Joseph Ebuya

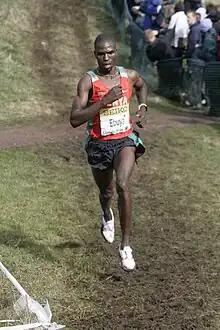
Joseph Ebuya at the IAAF World Cross Country Championships 2008 in Edinburgh

Joseph Ebuya (born 20 June 1987) is a Kenyan professional runner who specialises in the 5000 metres and was the 2010 IAAF World Cross Country Championships champion.